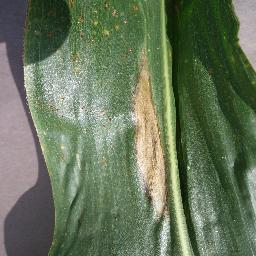
Label: Corn___Northern_Leaf_Blight